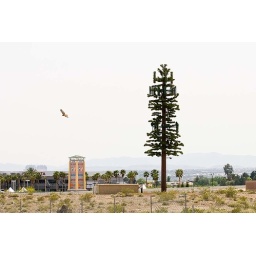
Cell phone pine tree in Las Vegas